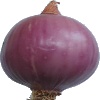
Label: Onion Red Peeled 1